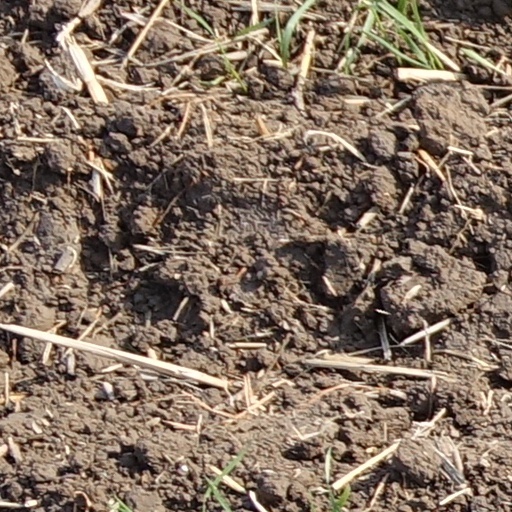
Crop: wheat